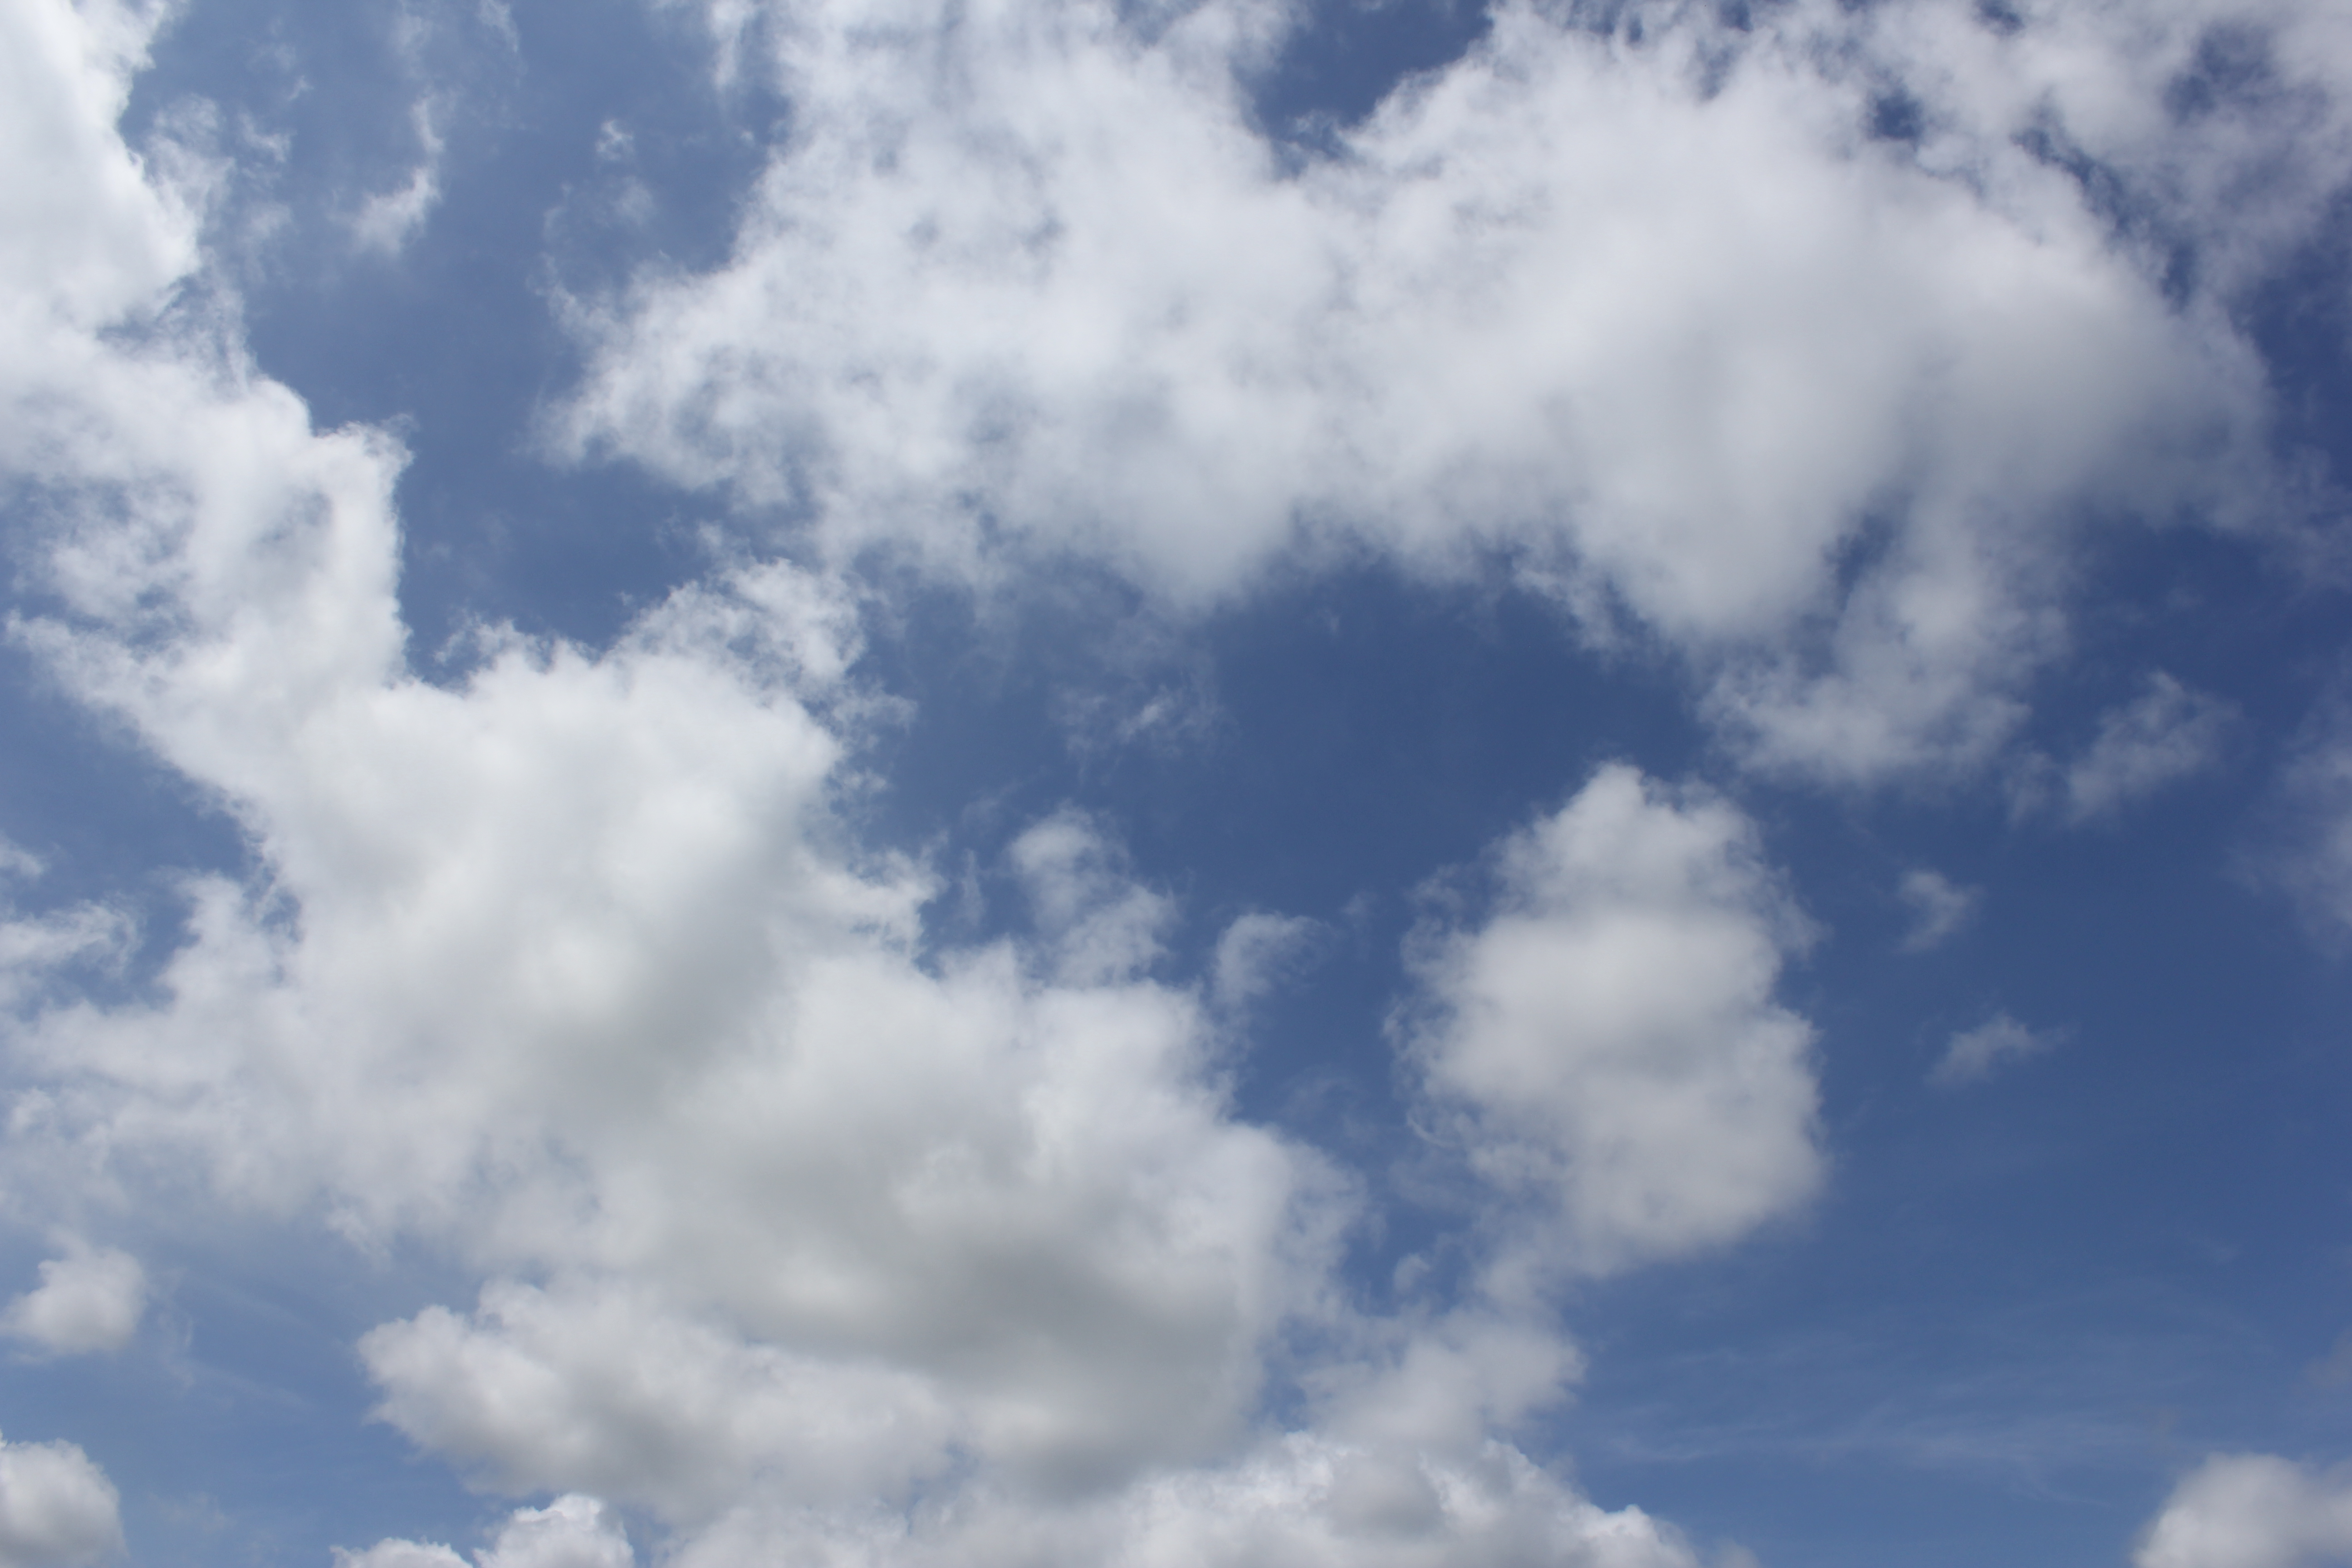
Cloud type: Cumulus